Bird Paradise

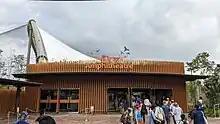
Sky Amphitheatre at Bird Paradise

The Winged Sanctuary houses the park's collection of over 20 species of hornbills and other endangered tropical birds, such as the Palawan peacock-pheasant and the Philippine eagle (also known as the monkey-eating eagle). The area consists of tall and densely-planted steel-mesh screen aviaries.